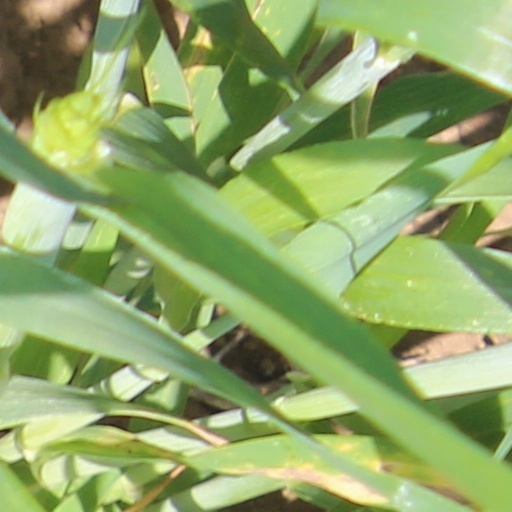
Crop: wheat